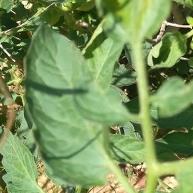
Crop: Tomato
Condition: virosis-d